Sir John Barker, 1st Baronet

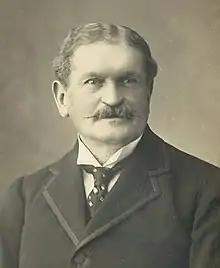

Sir John Barker, 1st Baronet (6 April 1840 – 16 December 1914) was a British entrepreneur of the late 19th and early 20th century. He was the founder of the Barkers department store in Kensington, London, United Kingdom.